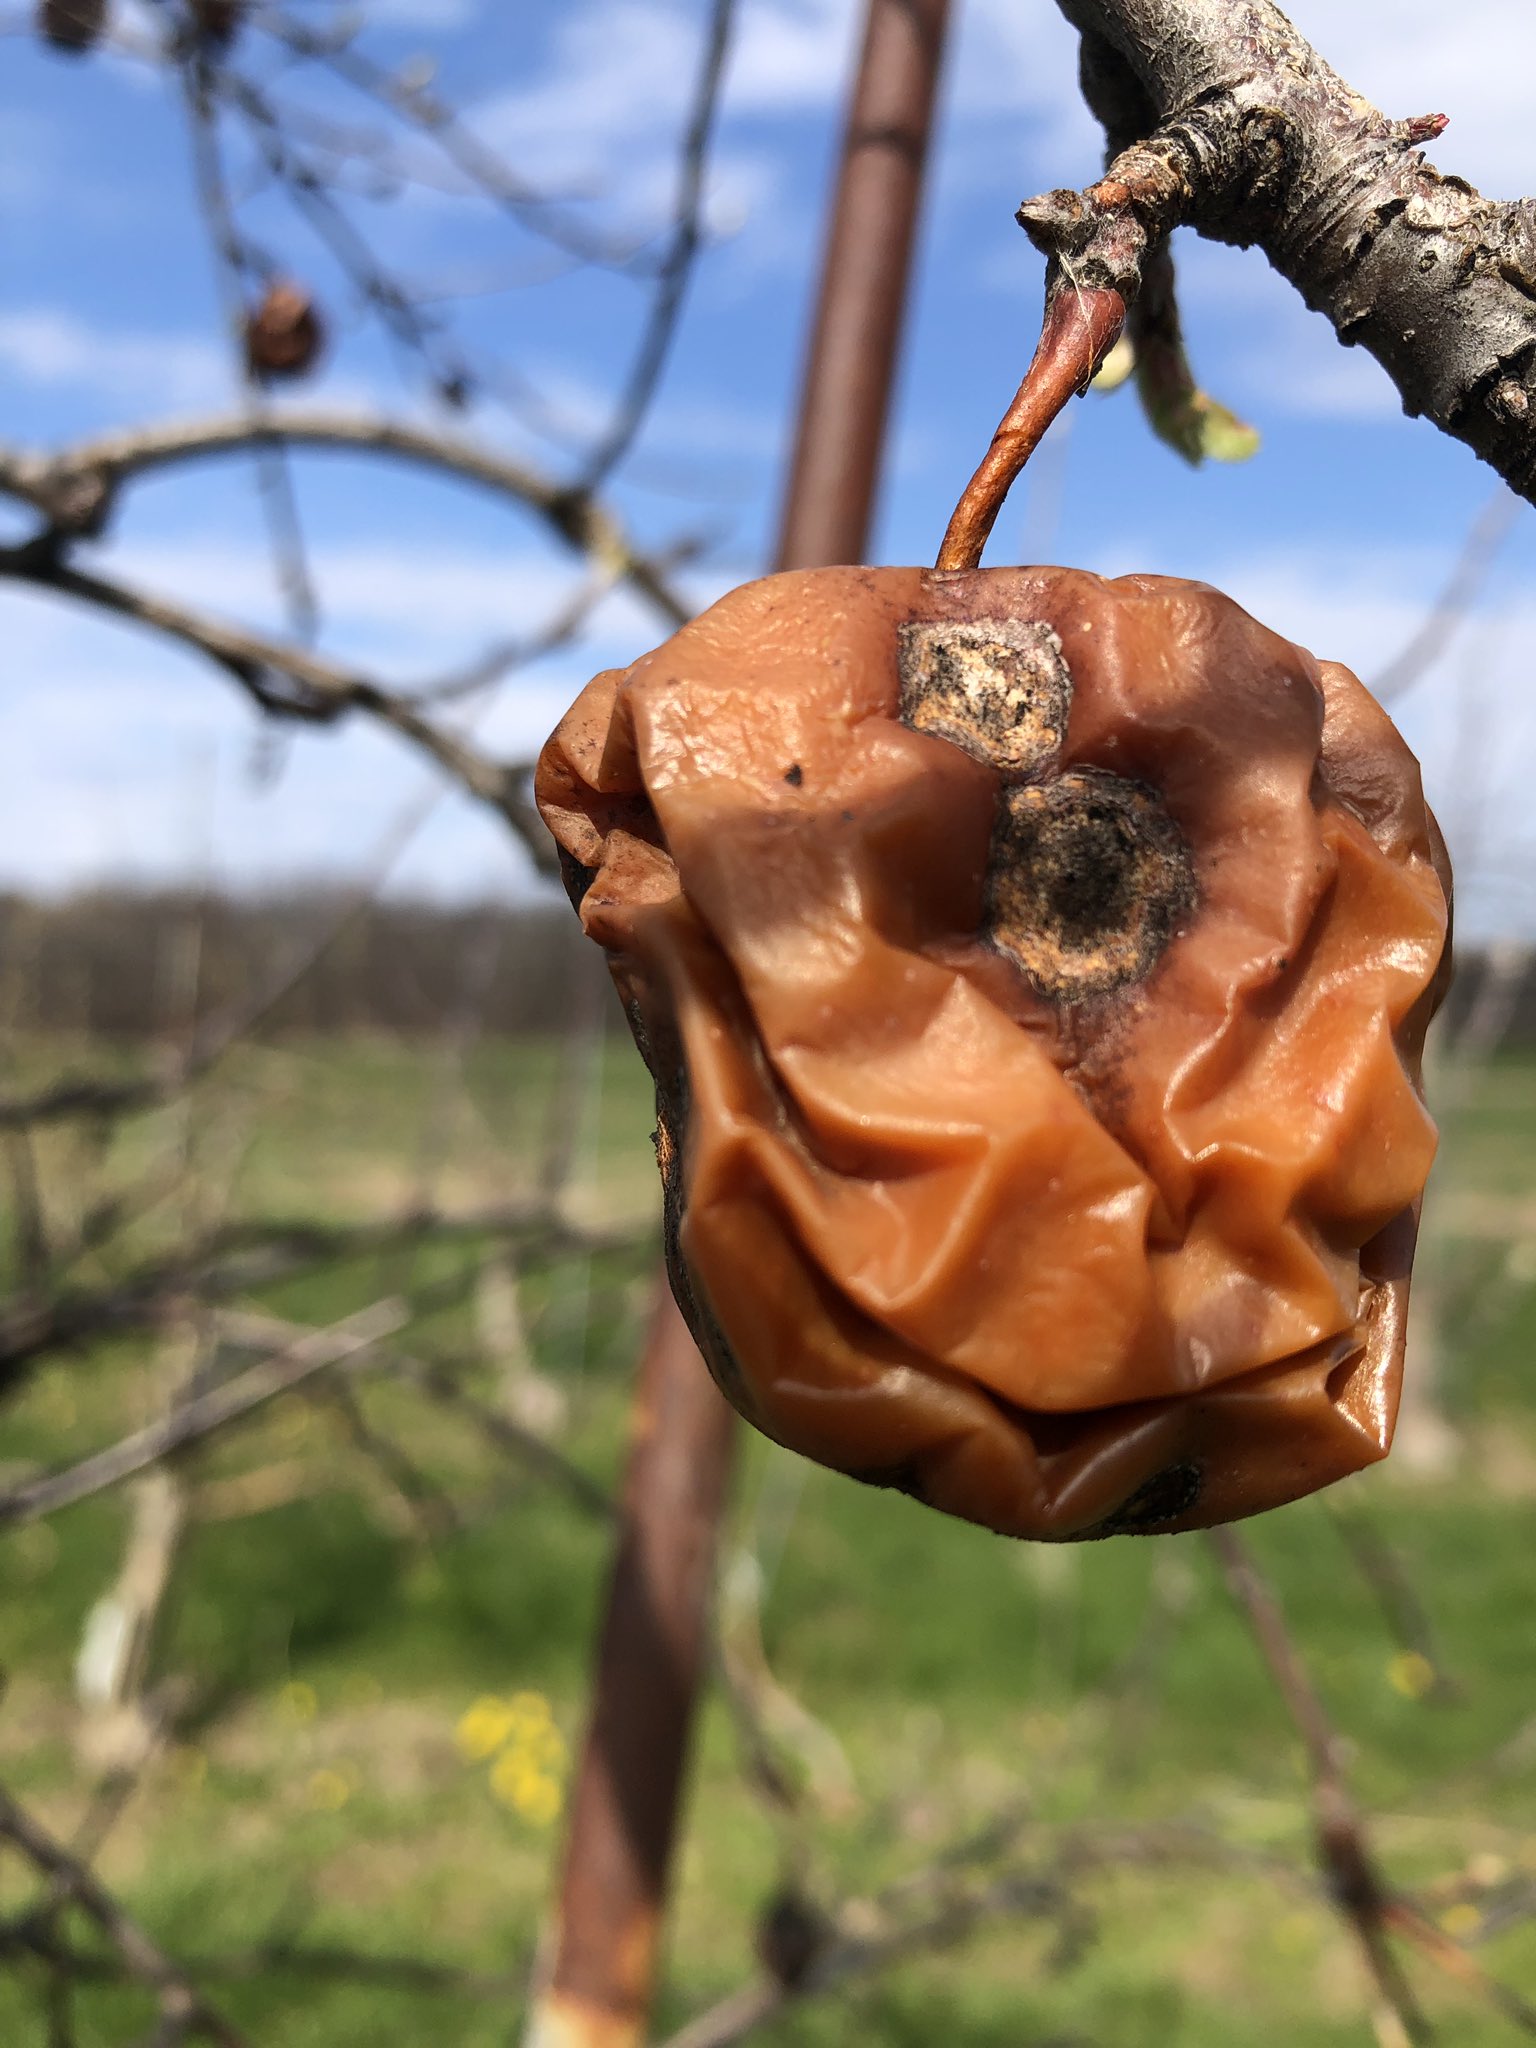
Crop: apple
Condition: black_rot